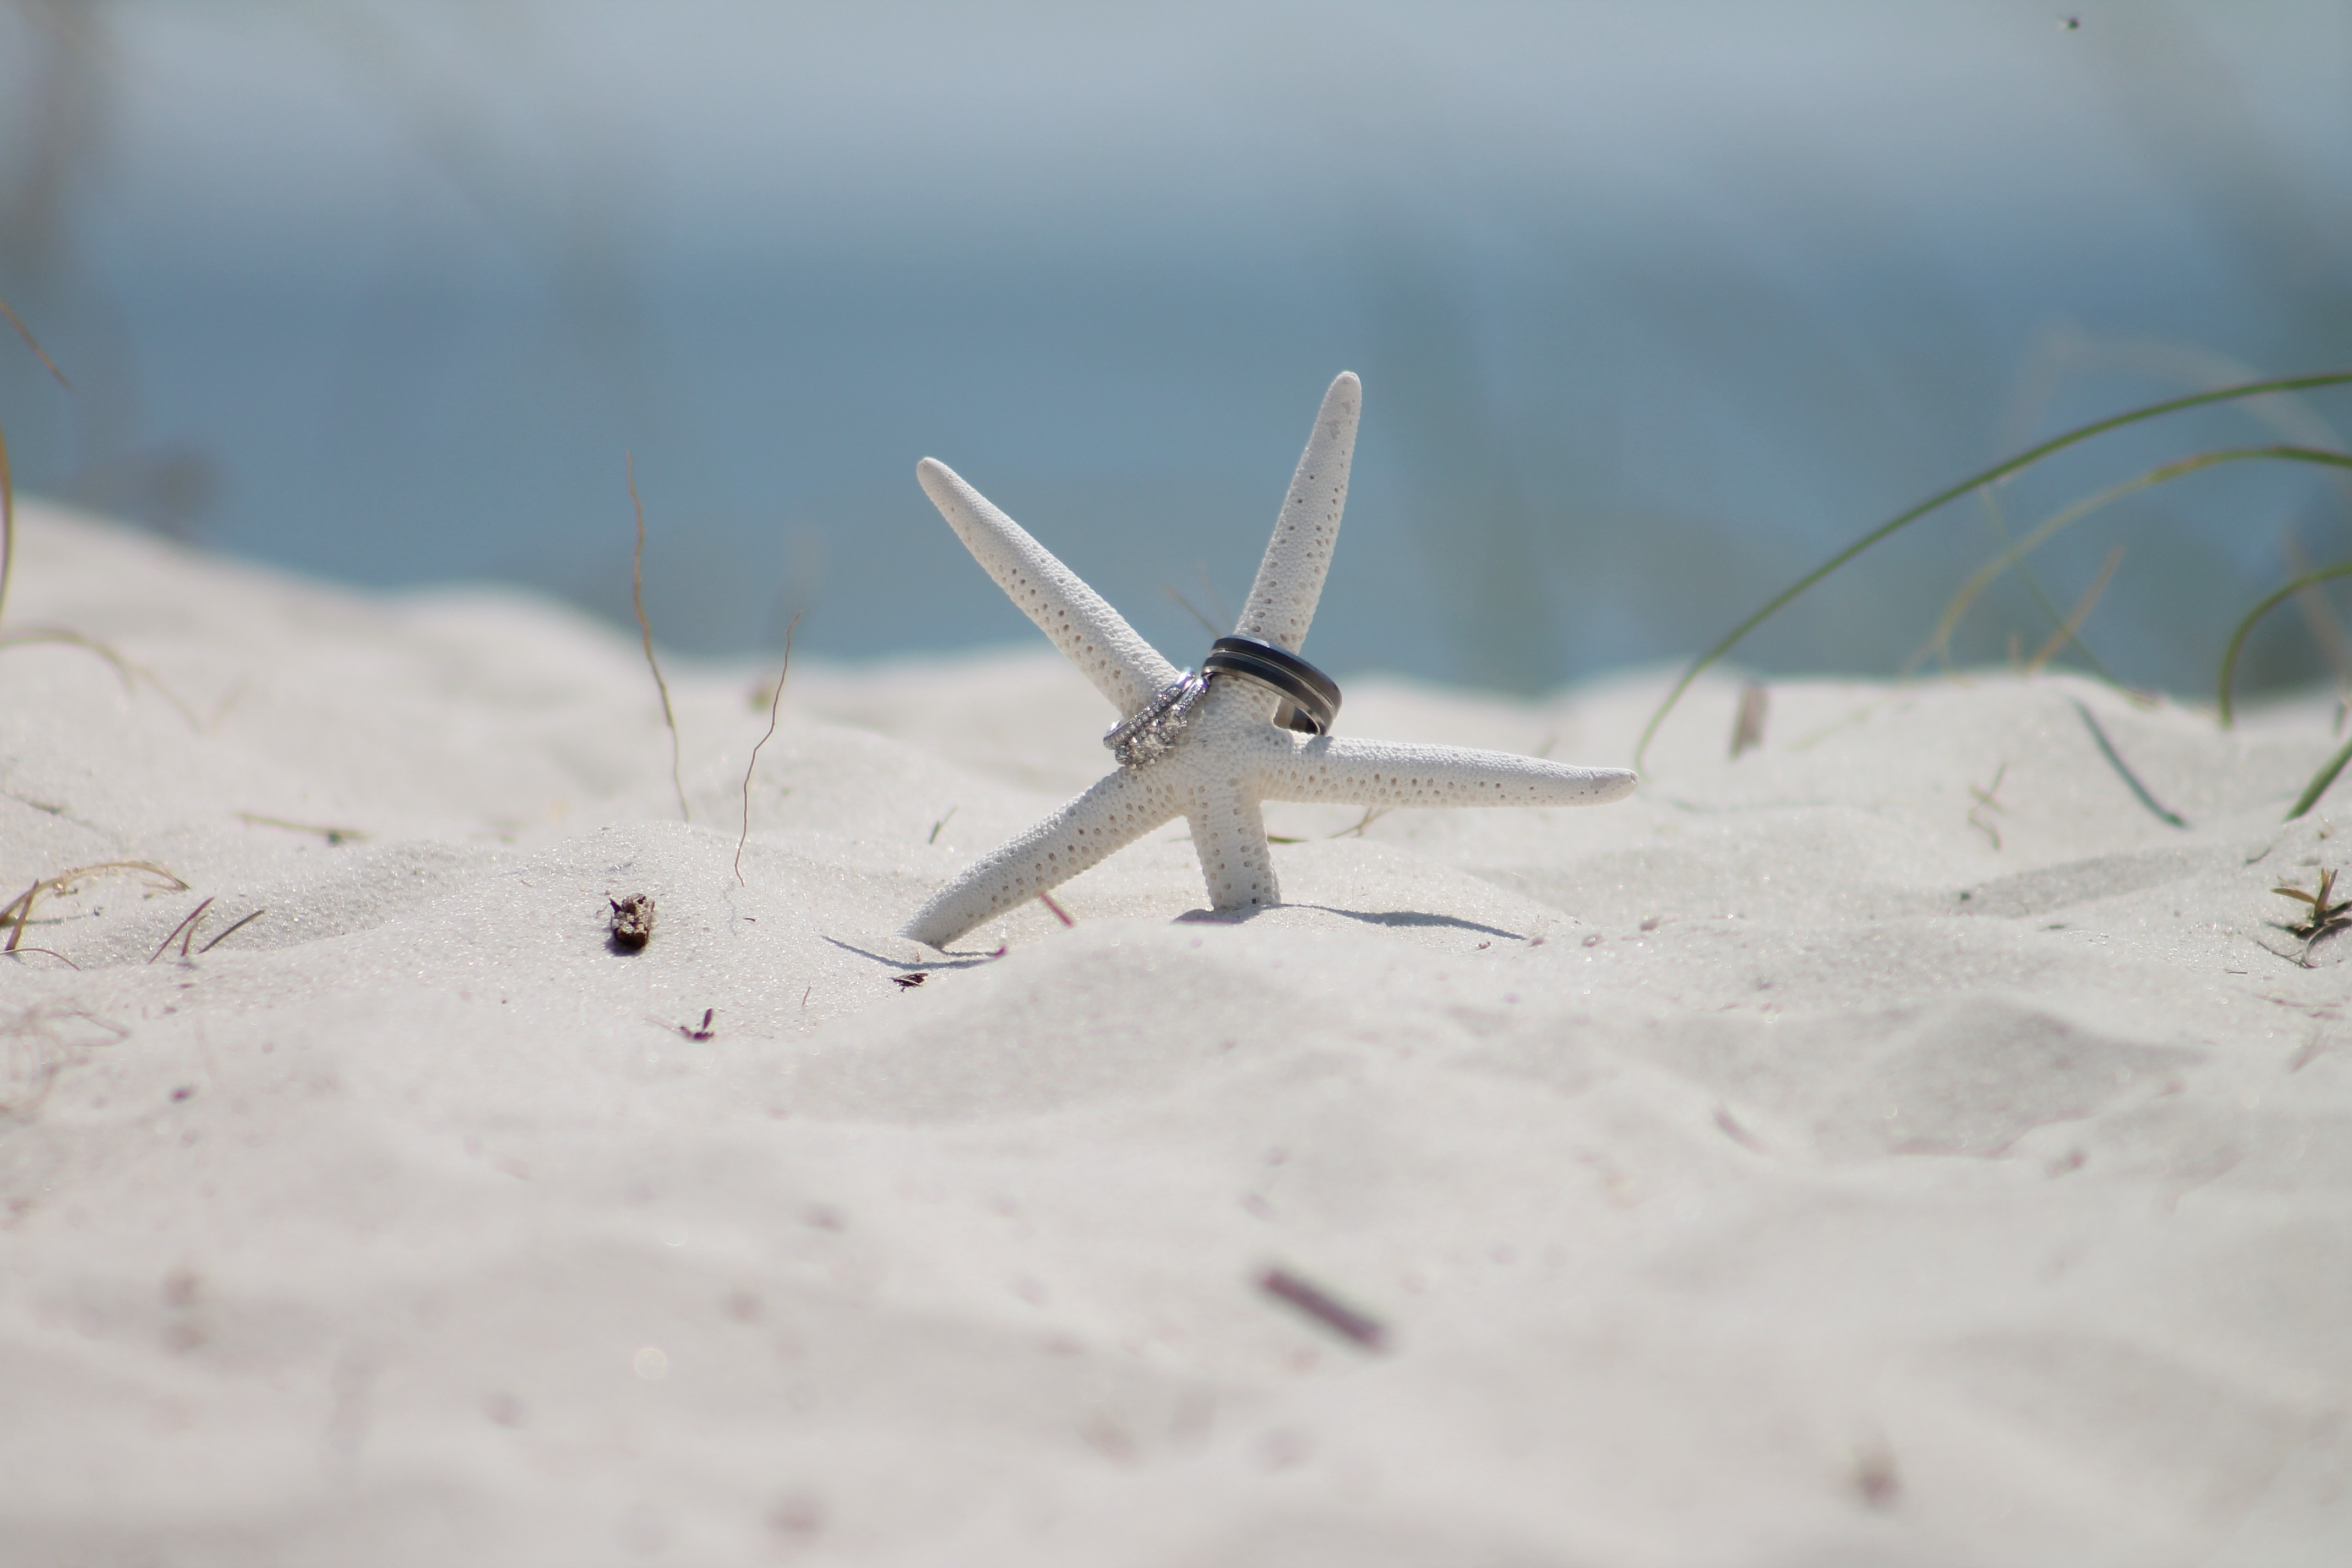
beach, sand, snow, winter, wing, wind, weather, marriage, starfish, invertebrate, blue sky, macro photography, blue water, atmosphere of earth, wedding band